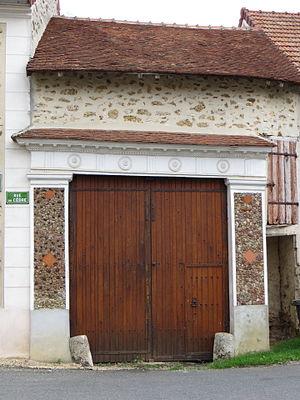
Porte d'une ancienne tuilerie
Hondevilliers est une commune française située dans le département de Seine-et-Marne en région Île-de-France.